Geebung State School

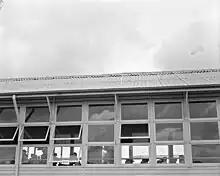
Banks of windows

Geebung State School's first two buildings (Blocks C & D) were of this type. Block C, to the south, was a highset timber Boulton & Paul Building comprising three classrooms of , plus a teachers' room and a head teachers room. Block C connected to Block D to its north via a highset, covered, timber walkway long. Block D comprised: one classroom, , and a hat room. Both blocks had trussed roofs and were supported on stumps and metal posts, with stairs within the verandah space. Drawings for Block C and D from 1952 indicate that the core of the buildings were to be supported on stumps with antcaps, and stumps are visible in photographs taken during the construction of Block C. It is likely that timber stumps were used for the earliest sections of Block C, then replaced with metal posts. However, for later sections of Block C and all of Block D it appears that metal posts were used from the outset. This is evidenced by outlines in the concrete slab surrounding the metal posts under the first four classrooms of Block C, which suggest a larger supporting member was removed and the metal post inserted, while the concrete finishes flush around the metal posts elsewhere. The southern elevations comprised banks of awning windows. On the north elevation were verandahs with continuous posts, and balustrades of timber rails. Partitions with central doors connected classrooms. Underneath was play space, with timber bracing walls and vertical boarded enclosures to the south elevation.